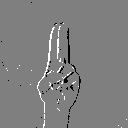
ASL letter: u